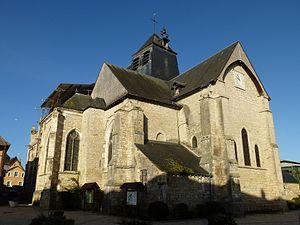
Eglise de Praslin 16-18eme siècle
L'église Saint-Parres est une église située à Praslin, en France.